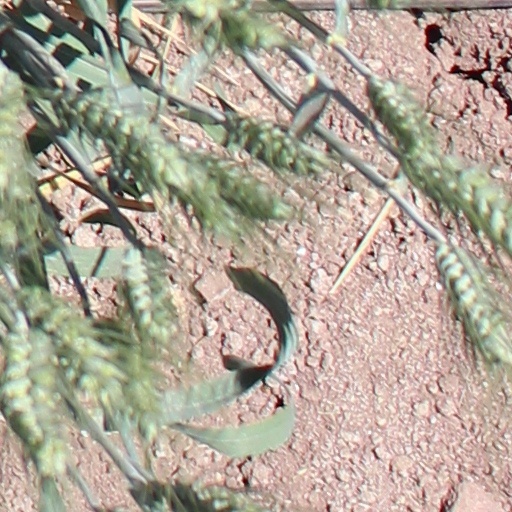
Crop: wheat